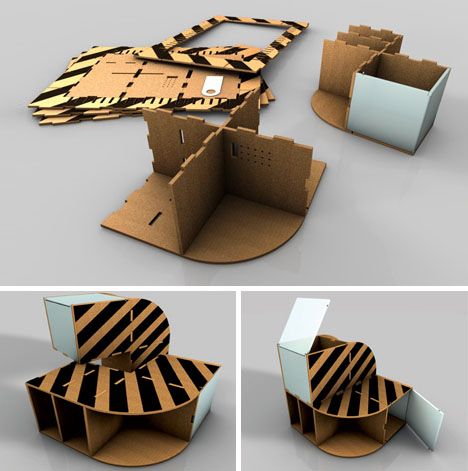
Label: cardboard